The Faith Tour

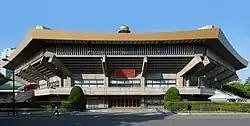
The Faith Tour began in Tokyo, Japan at the Budokan arena.

On 30 October 1987, George Michael released his debut solo studio album, "Faith". After receiving a 1988 Brit Award for "Best British Male" at the Royal Albert Hall in London, Michael embarked on a massive sold out world tour which would occupy most of that year. It started in Tokyo's Budokan indoor arena in February and ended at Pensacola Civic Center in Pensacola, Florida. Most of the set list was based on the "Faith" track listing with a couple of songs from Wham! ("Everything She Wants" and "I'm Your Man"). Michael also paid a tribute to artists that he had been influenced by such as "Lady Marmalade" by Labelle, Wild Cherry's "Play That Funky Music" and Stevie Wonder's "Love's in Need of Love Today". When Michael performed at Birmingham's NEC Arena, former Wham! bandmate Andrew Ridgeley joined him briefly onstage for a performance of "I'm Your Man". With already two US number ones, new singles continued to be released while on tour, with "One More Try" and "Monkey" reaching number 1 in late May and August 1988 on the US "Billboard" Hot 100.